List of people from Nottingham

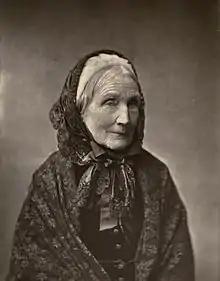
Mary Howitt, poet (1889)

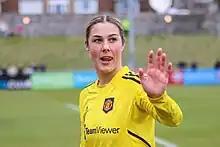
Mary Earps, goalkeeper for the England national football team

(Born 1986) Chris O'Grady, Leicester City, Rotherham United, Sheffield Wednesday and Nottingham Forest striker